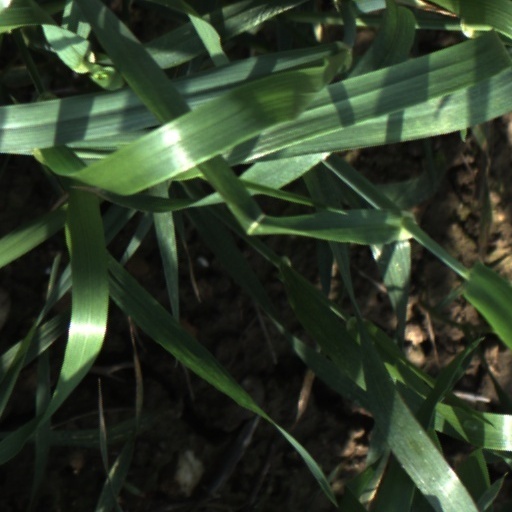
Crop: wheat